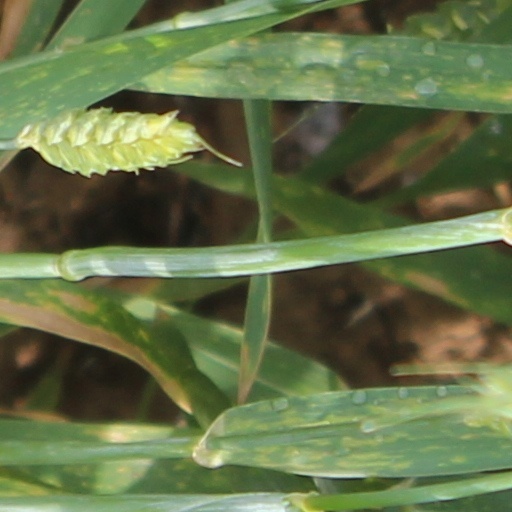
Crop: wheat